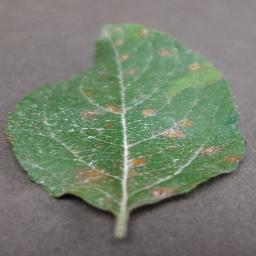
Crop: apple
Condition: cedar_rust